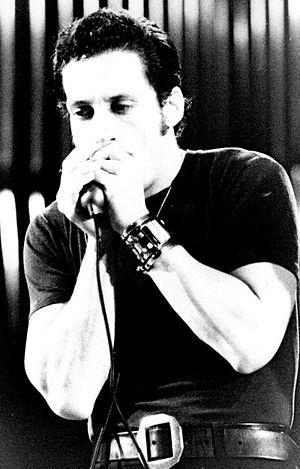
L'harmoniciste Jerry Portnoy à Paris (Maison de Radio France)